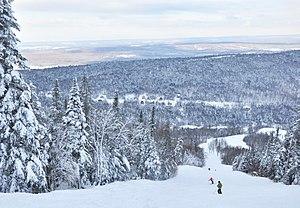
Un parc régional, au Québec, est une aire désignée par une municipalité régionale de comté ou un territoire équivalent pour des fins de récréation et de conservation de la nature.